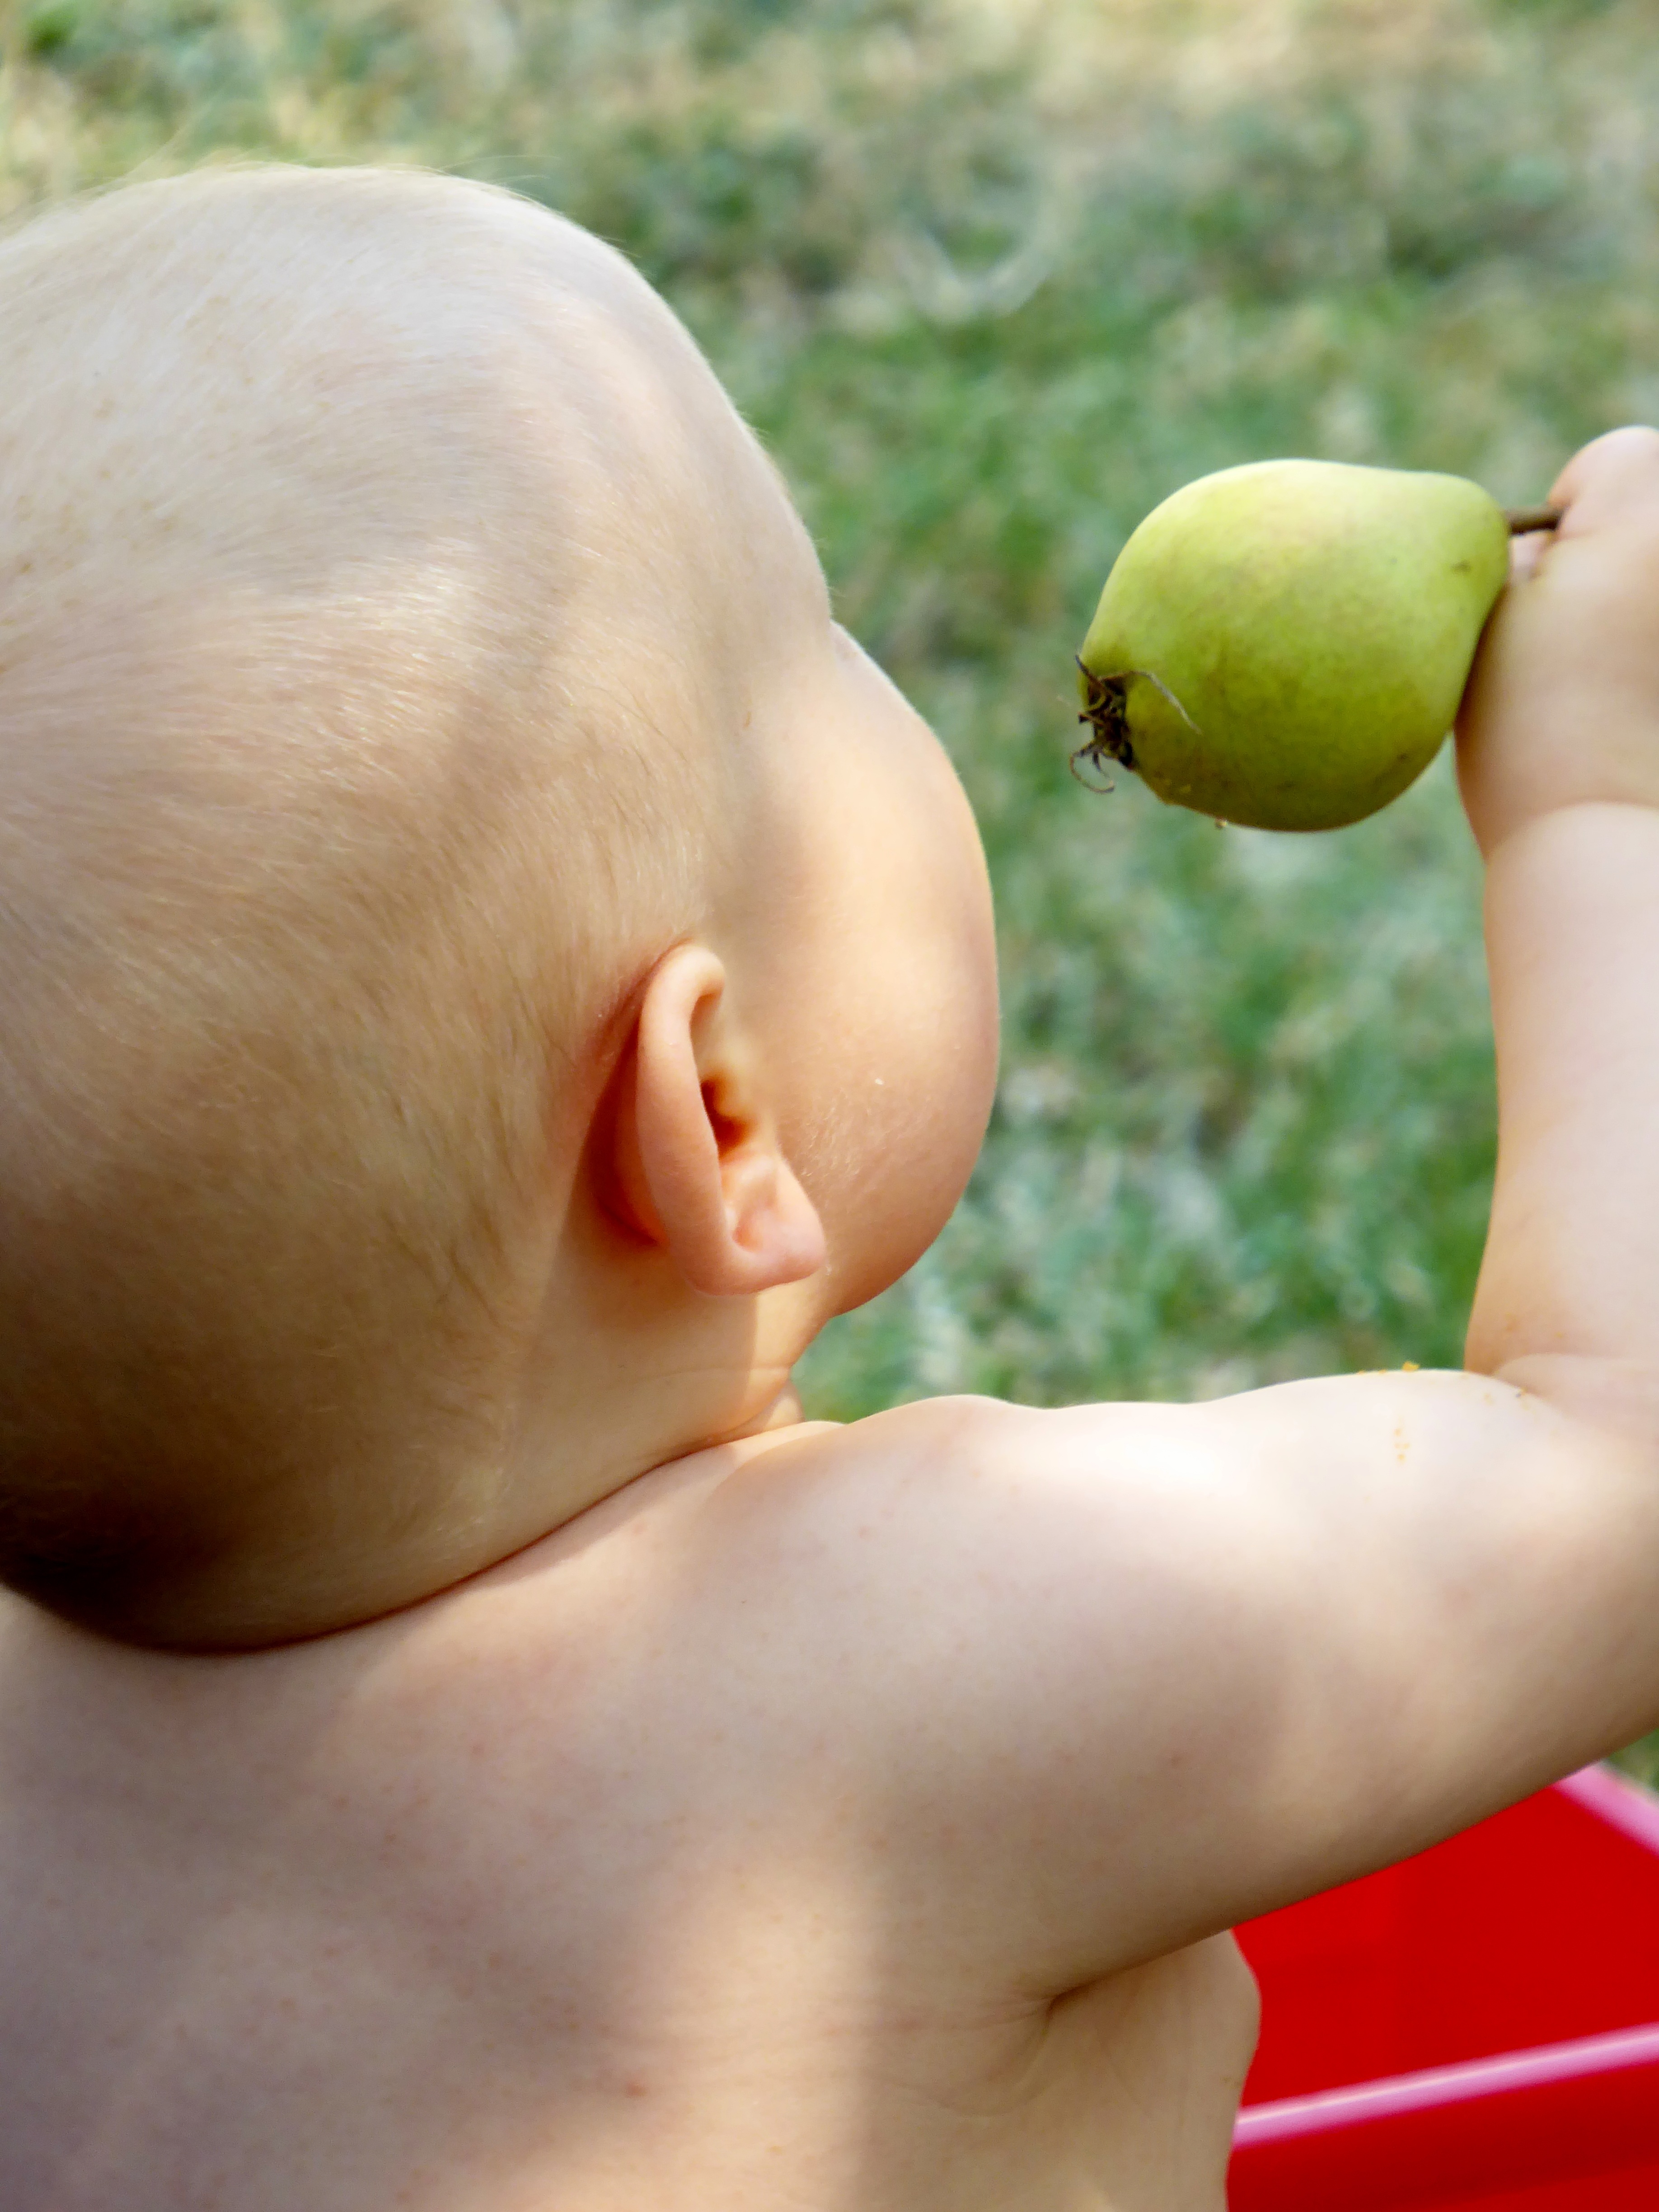
hand, person, play, food, produce, child, baby, muscle, close up, nose, infant, skin, access, of course, development, small child, detention, examine, oral phase